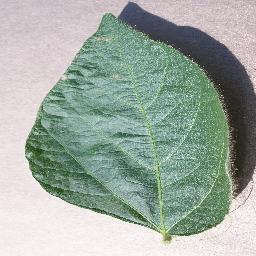
Label: Soybean___healthy